War Party (1965 film)

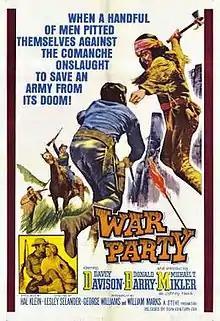
Theatrical release poster

War Party is a 1965 American Western film directed by Lesley Selander, written by William Marks and George Williams, and starring Michael T. Mikler, Davey Davison, Don "Red" Barry, Laurie Mock, Dennis Robertson and Charles Horvath. It was released on March 1, 1965, by 20th Century Fox.